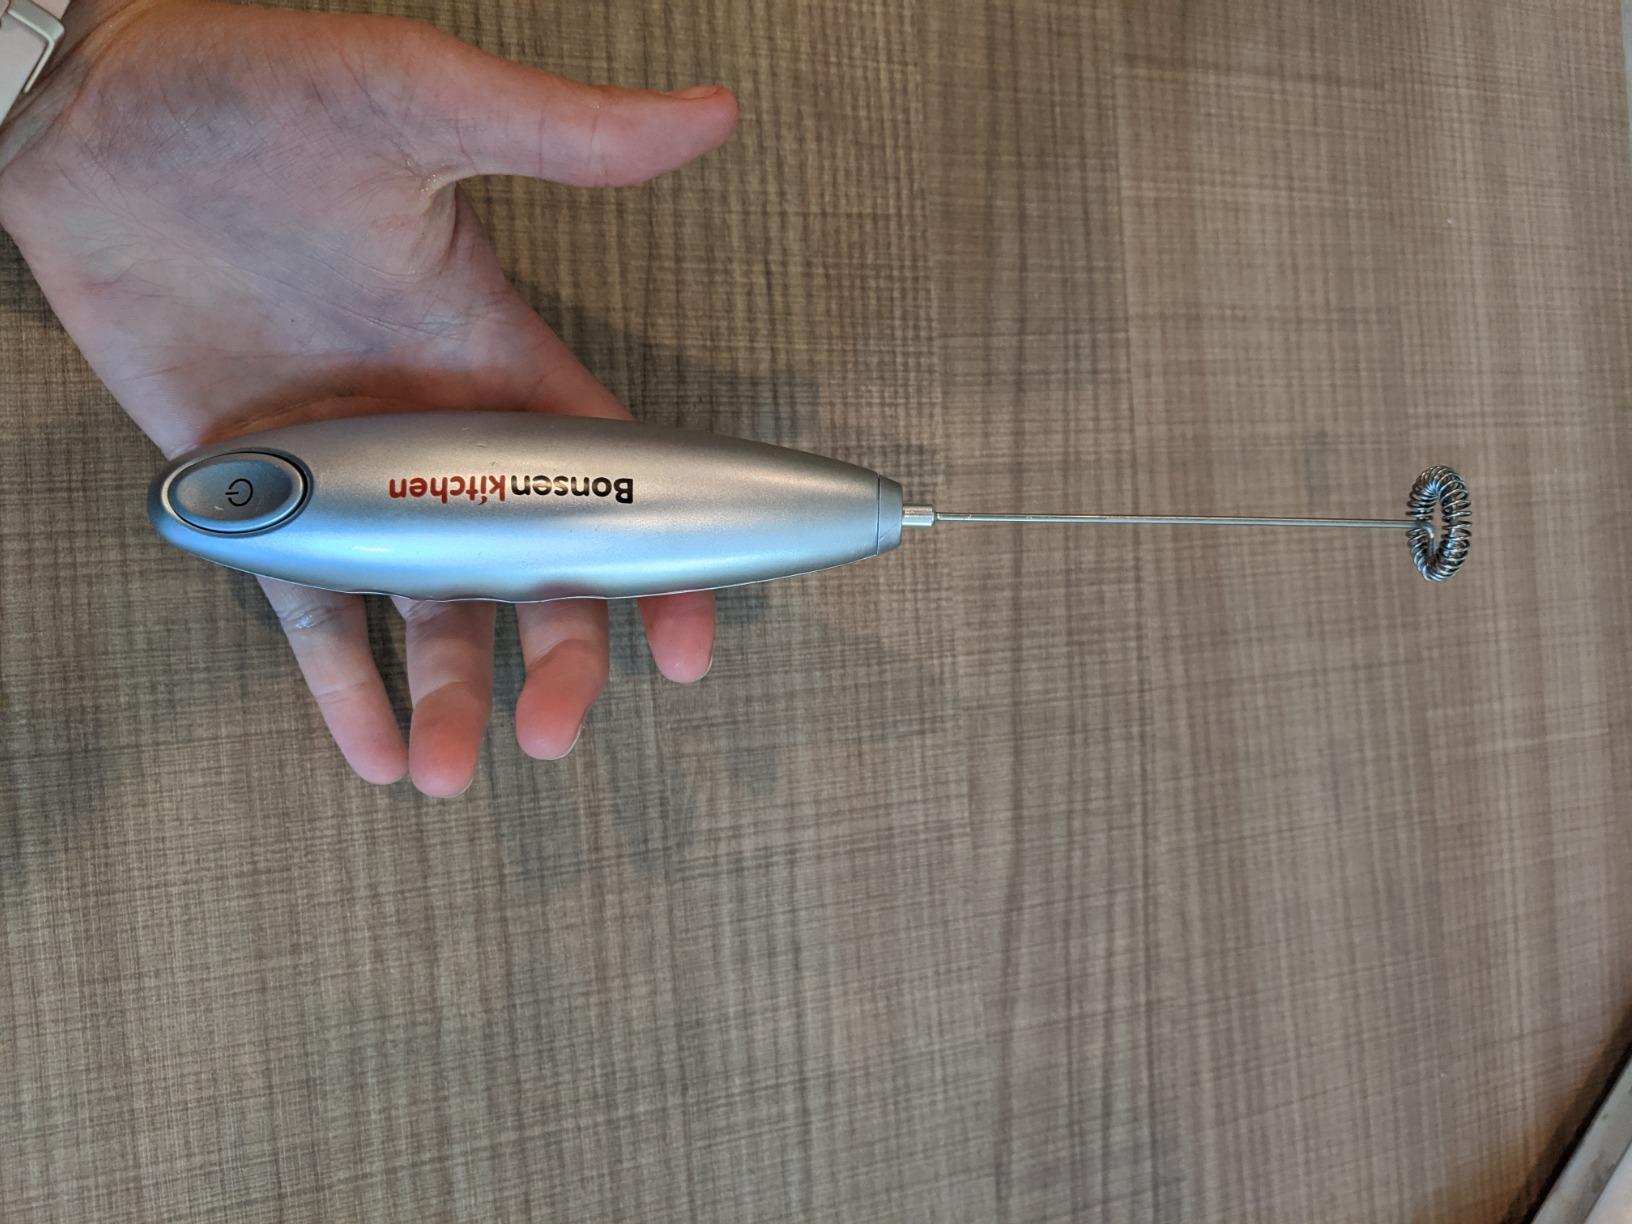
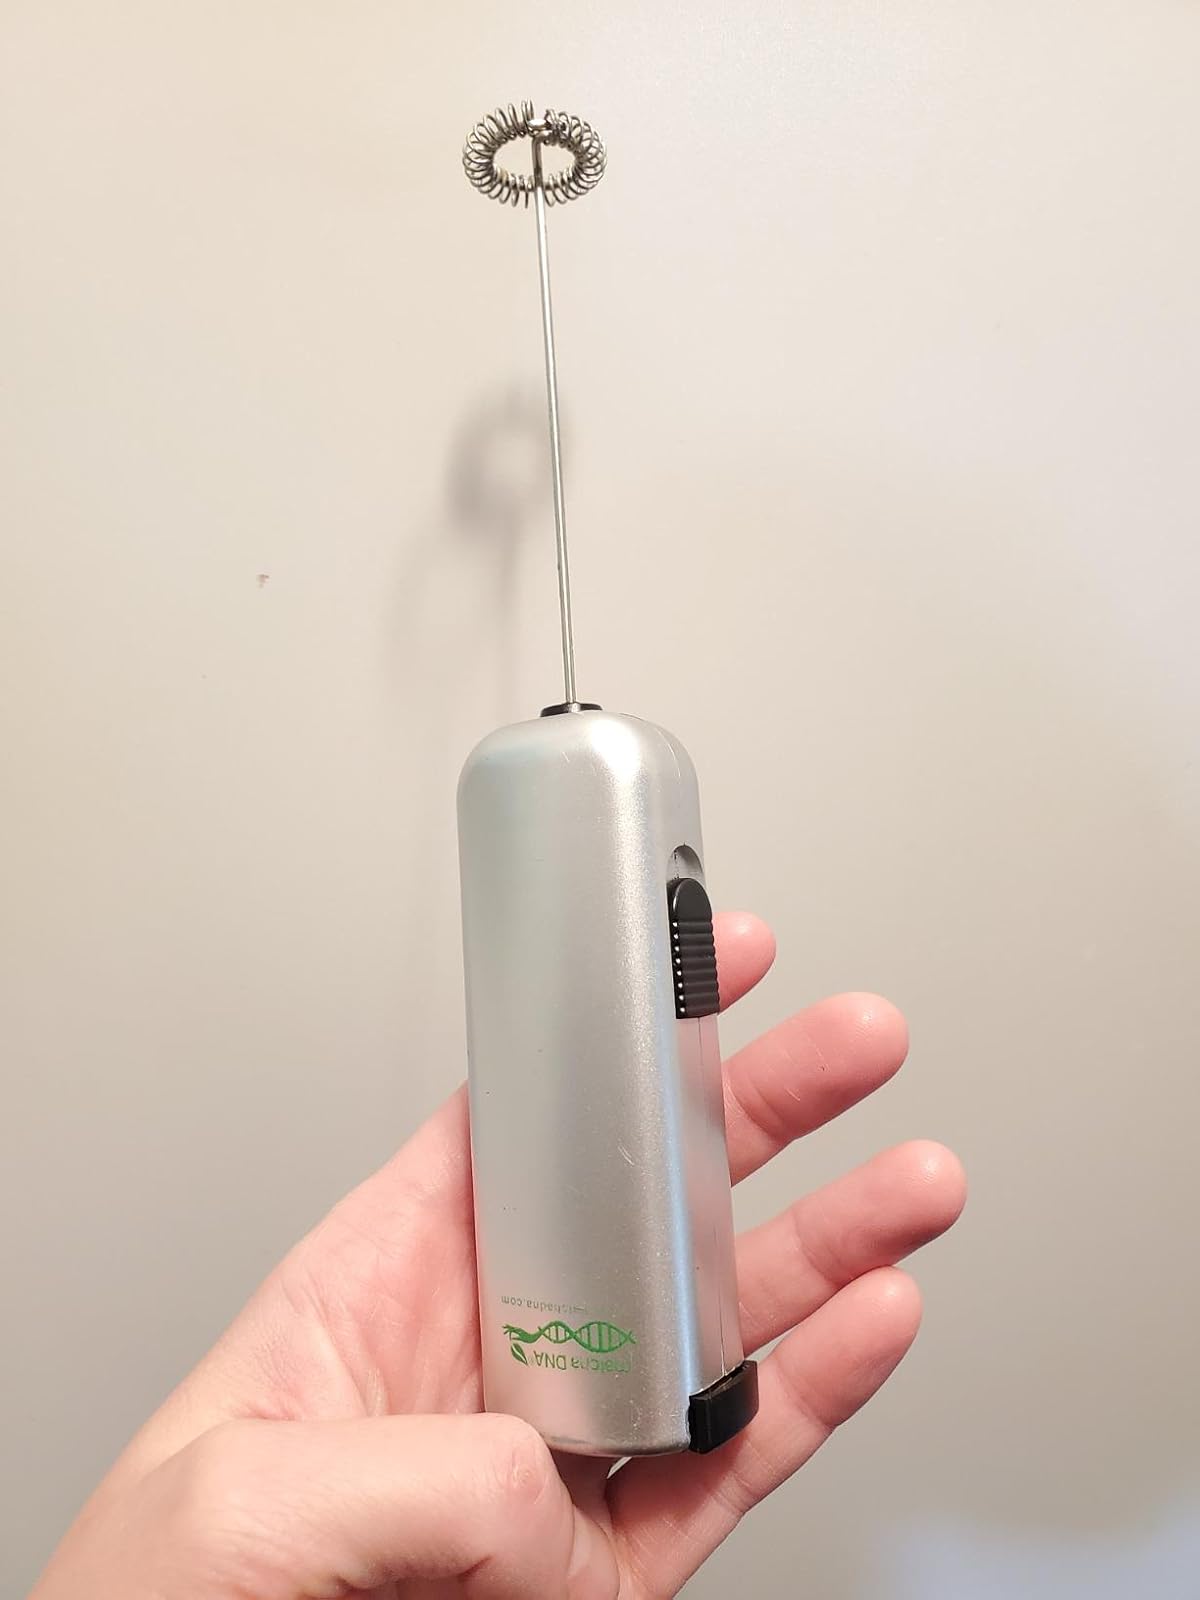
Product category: items_mixer
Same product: no